Young stellar object

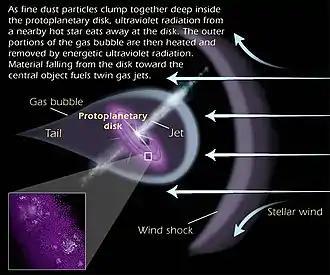
Illustration of the dynamics of a proplyd

These stars may be differentiated by mass: Massive YSOs, intermediate-mass YSOs, and brown dwarfs.